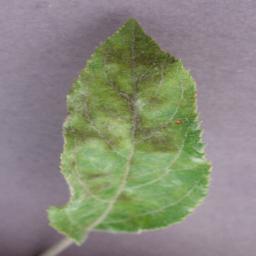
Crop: apple
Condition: scab